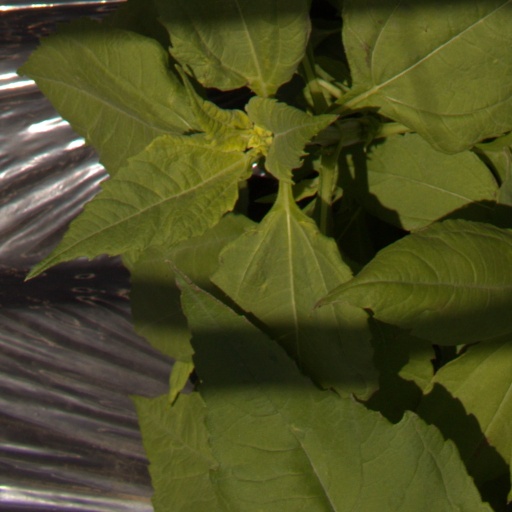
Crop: Jerusalem artichoke